Murder in Reverse

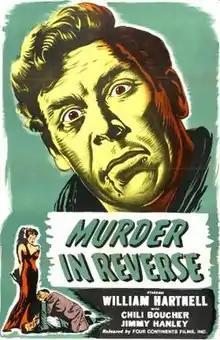
Theatrical release poster

Murder in Reverse (also styled Murder in Reverse?) is a 1945 British thriller film directed by Montgomery Tully and starring William Hartnell, Jimmy Hanley and Chili Bouchier. It was written by Tully based on the 1931 story "Query" by "Seamark" (Austin J. Small).